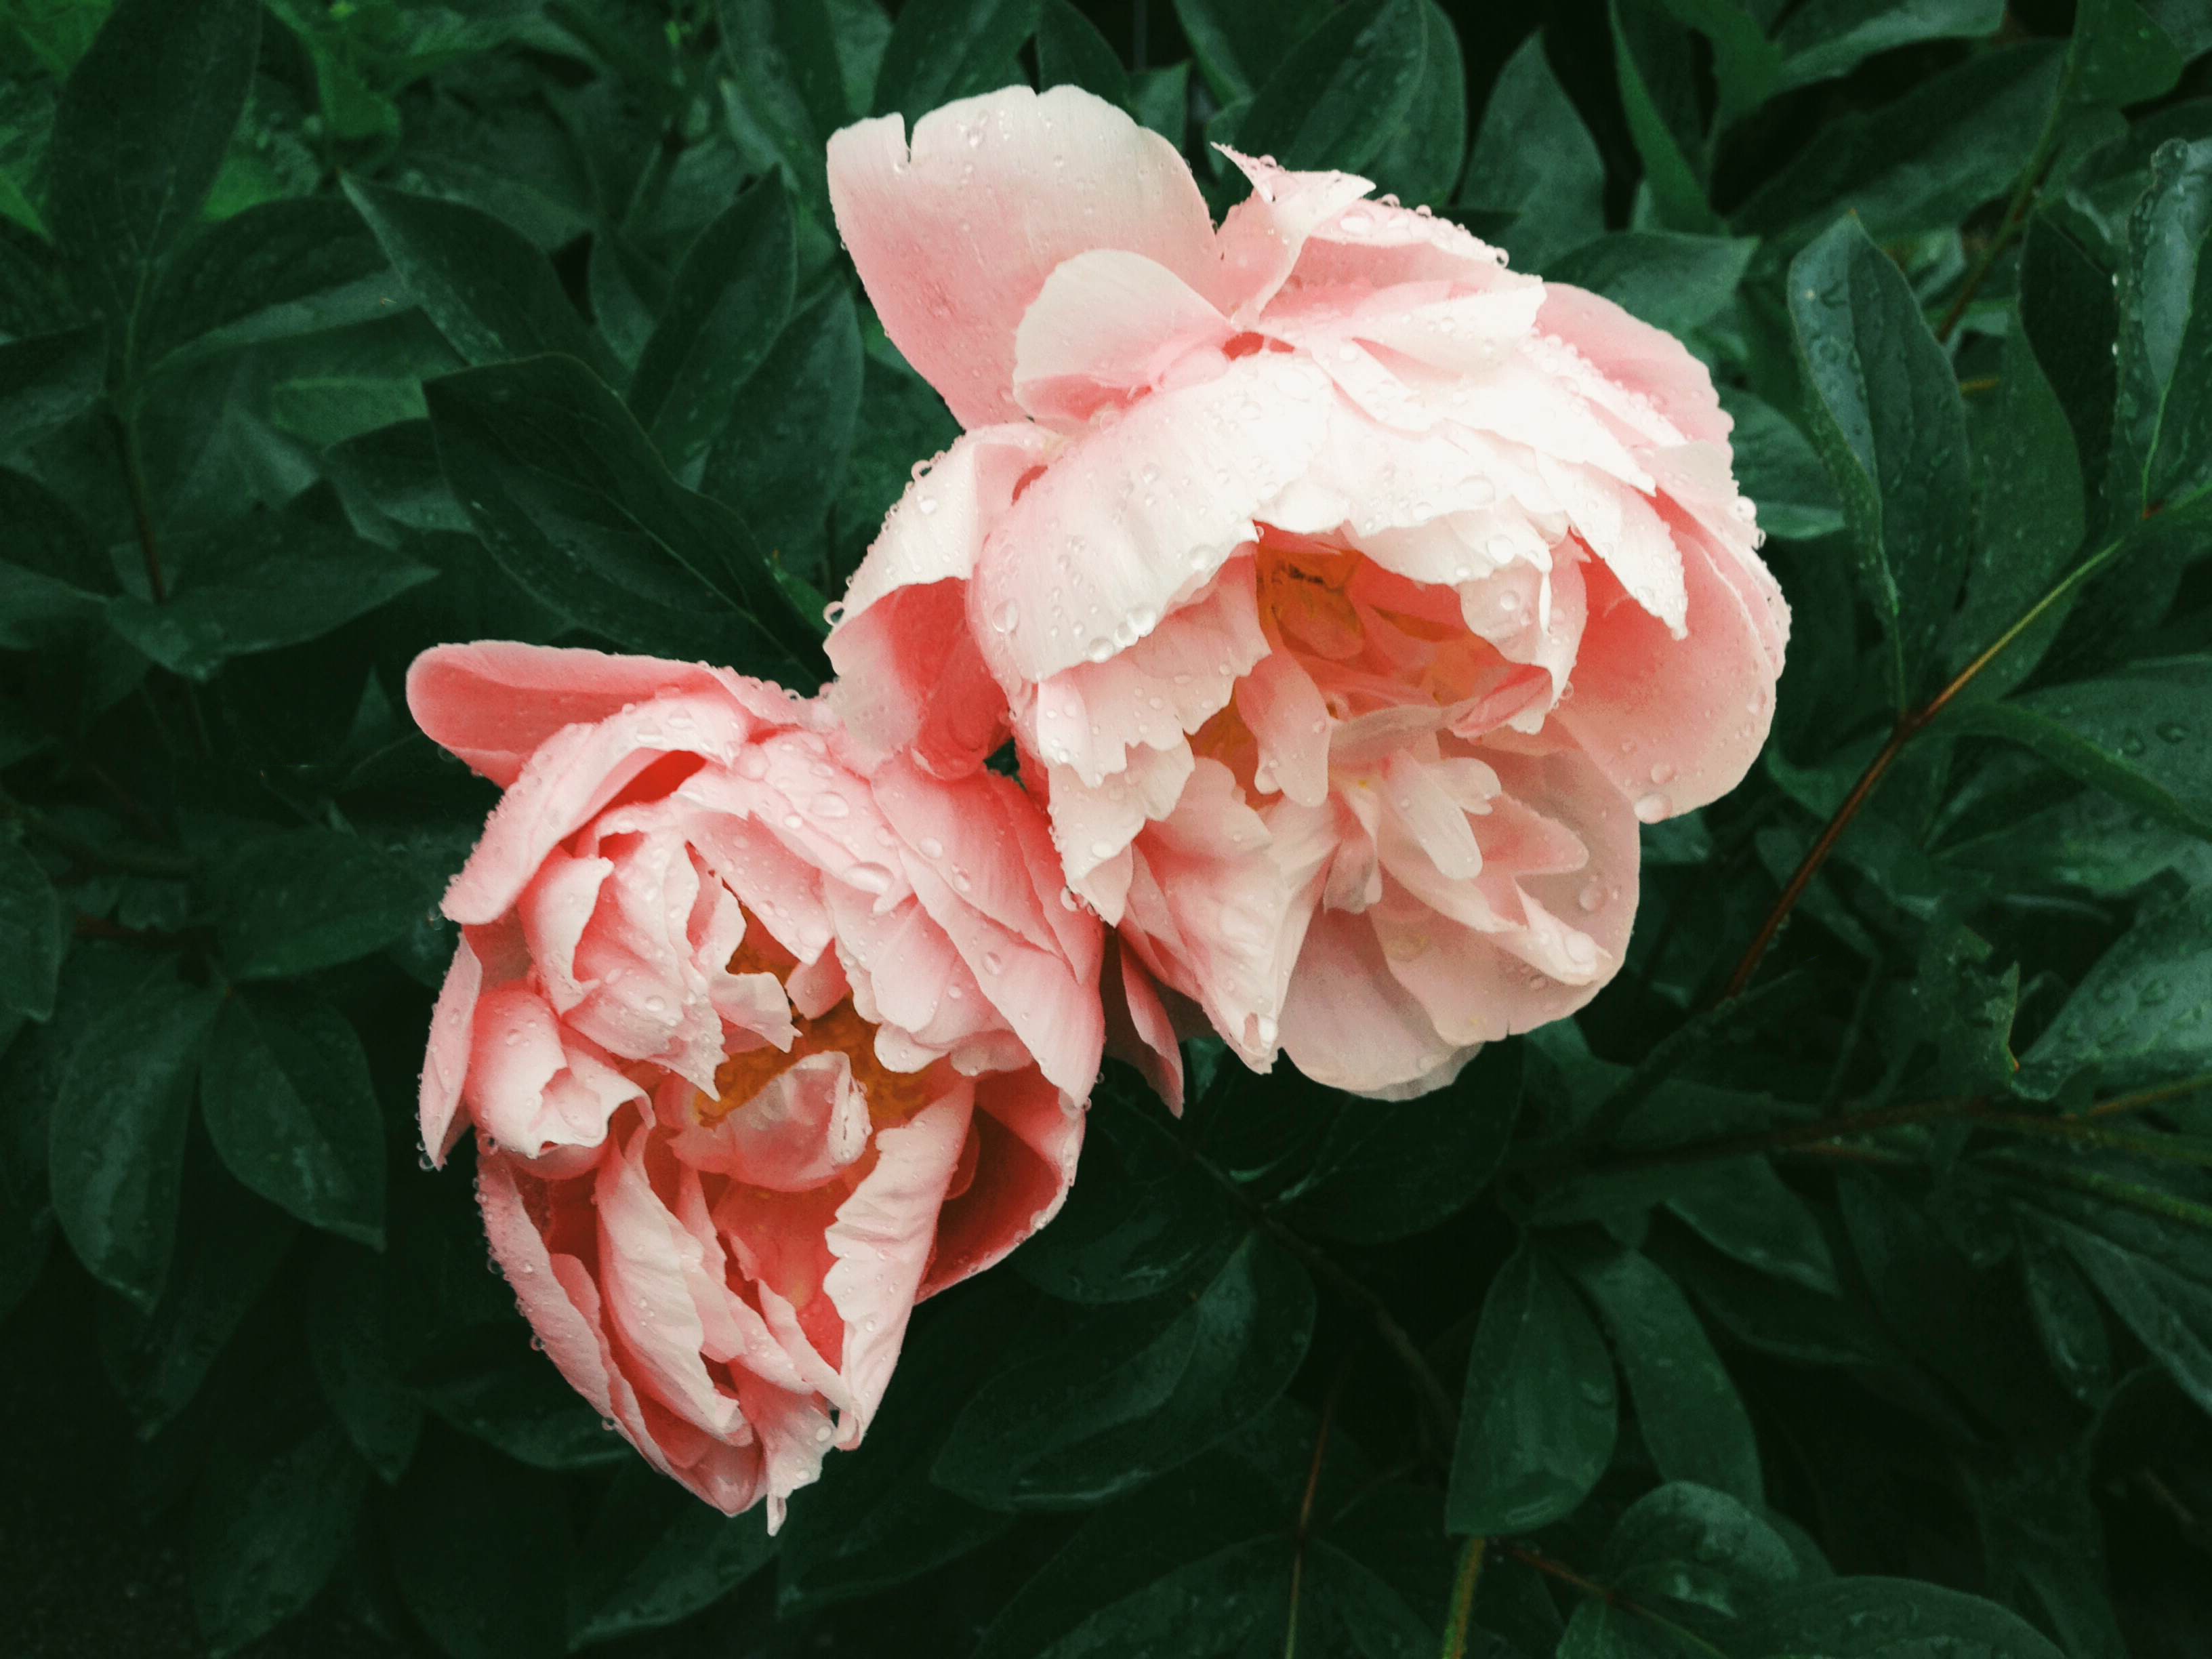
plant, flower, petal, rose, red, botany, pink, flora, botanical, peopny, shrub, peony, floribunda, flowering plant, garden roses, rose family, land plant, rosa centifolia